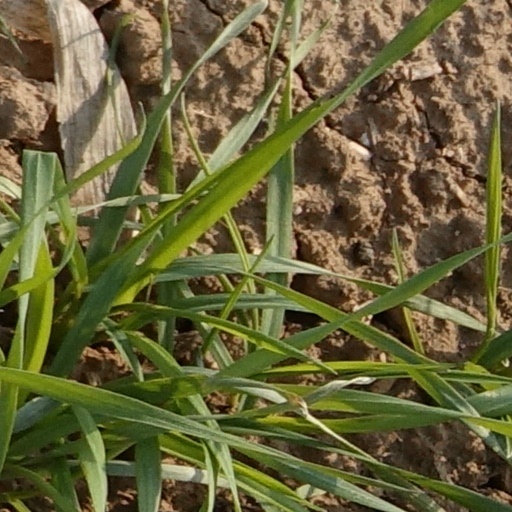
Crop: wheat